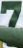
Number: 7